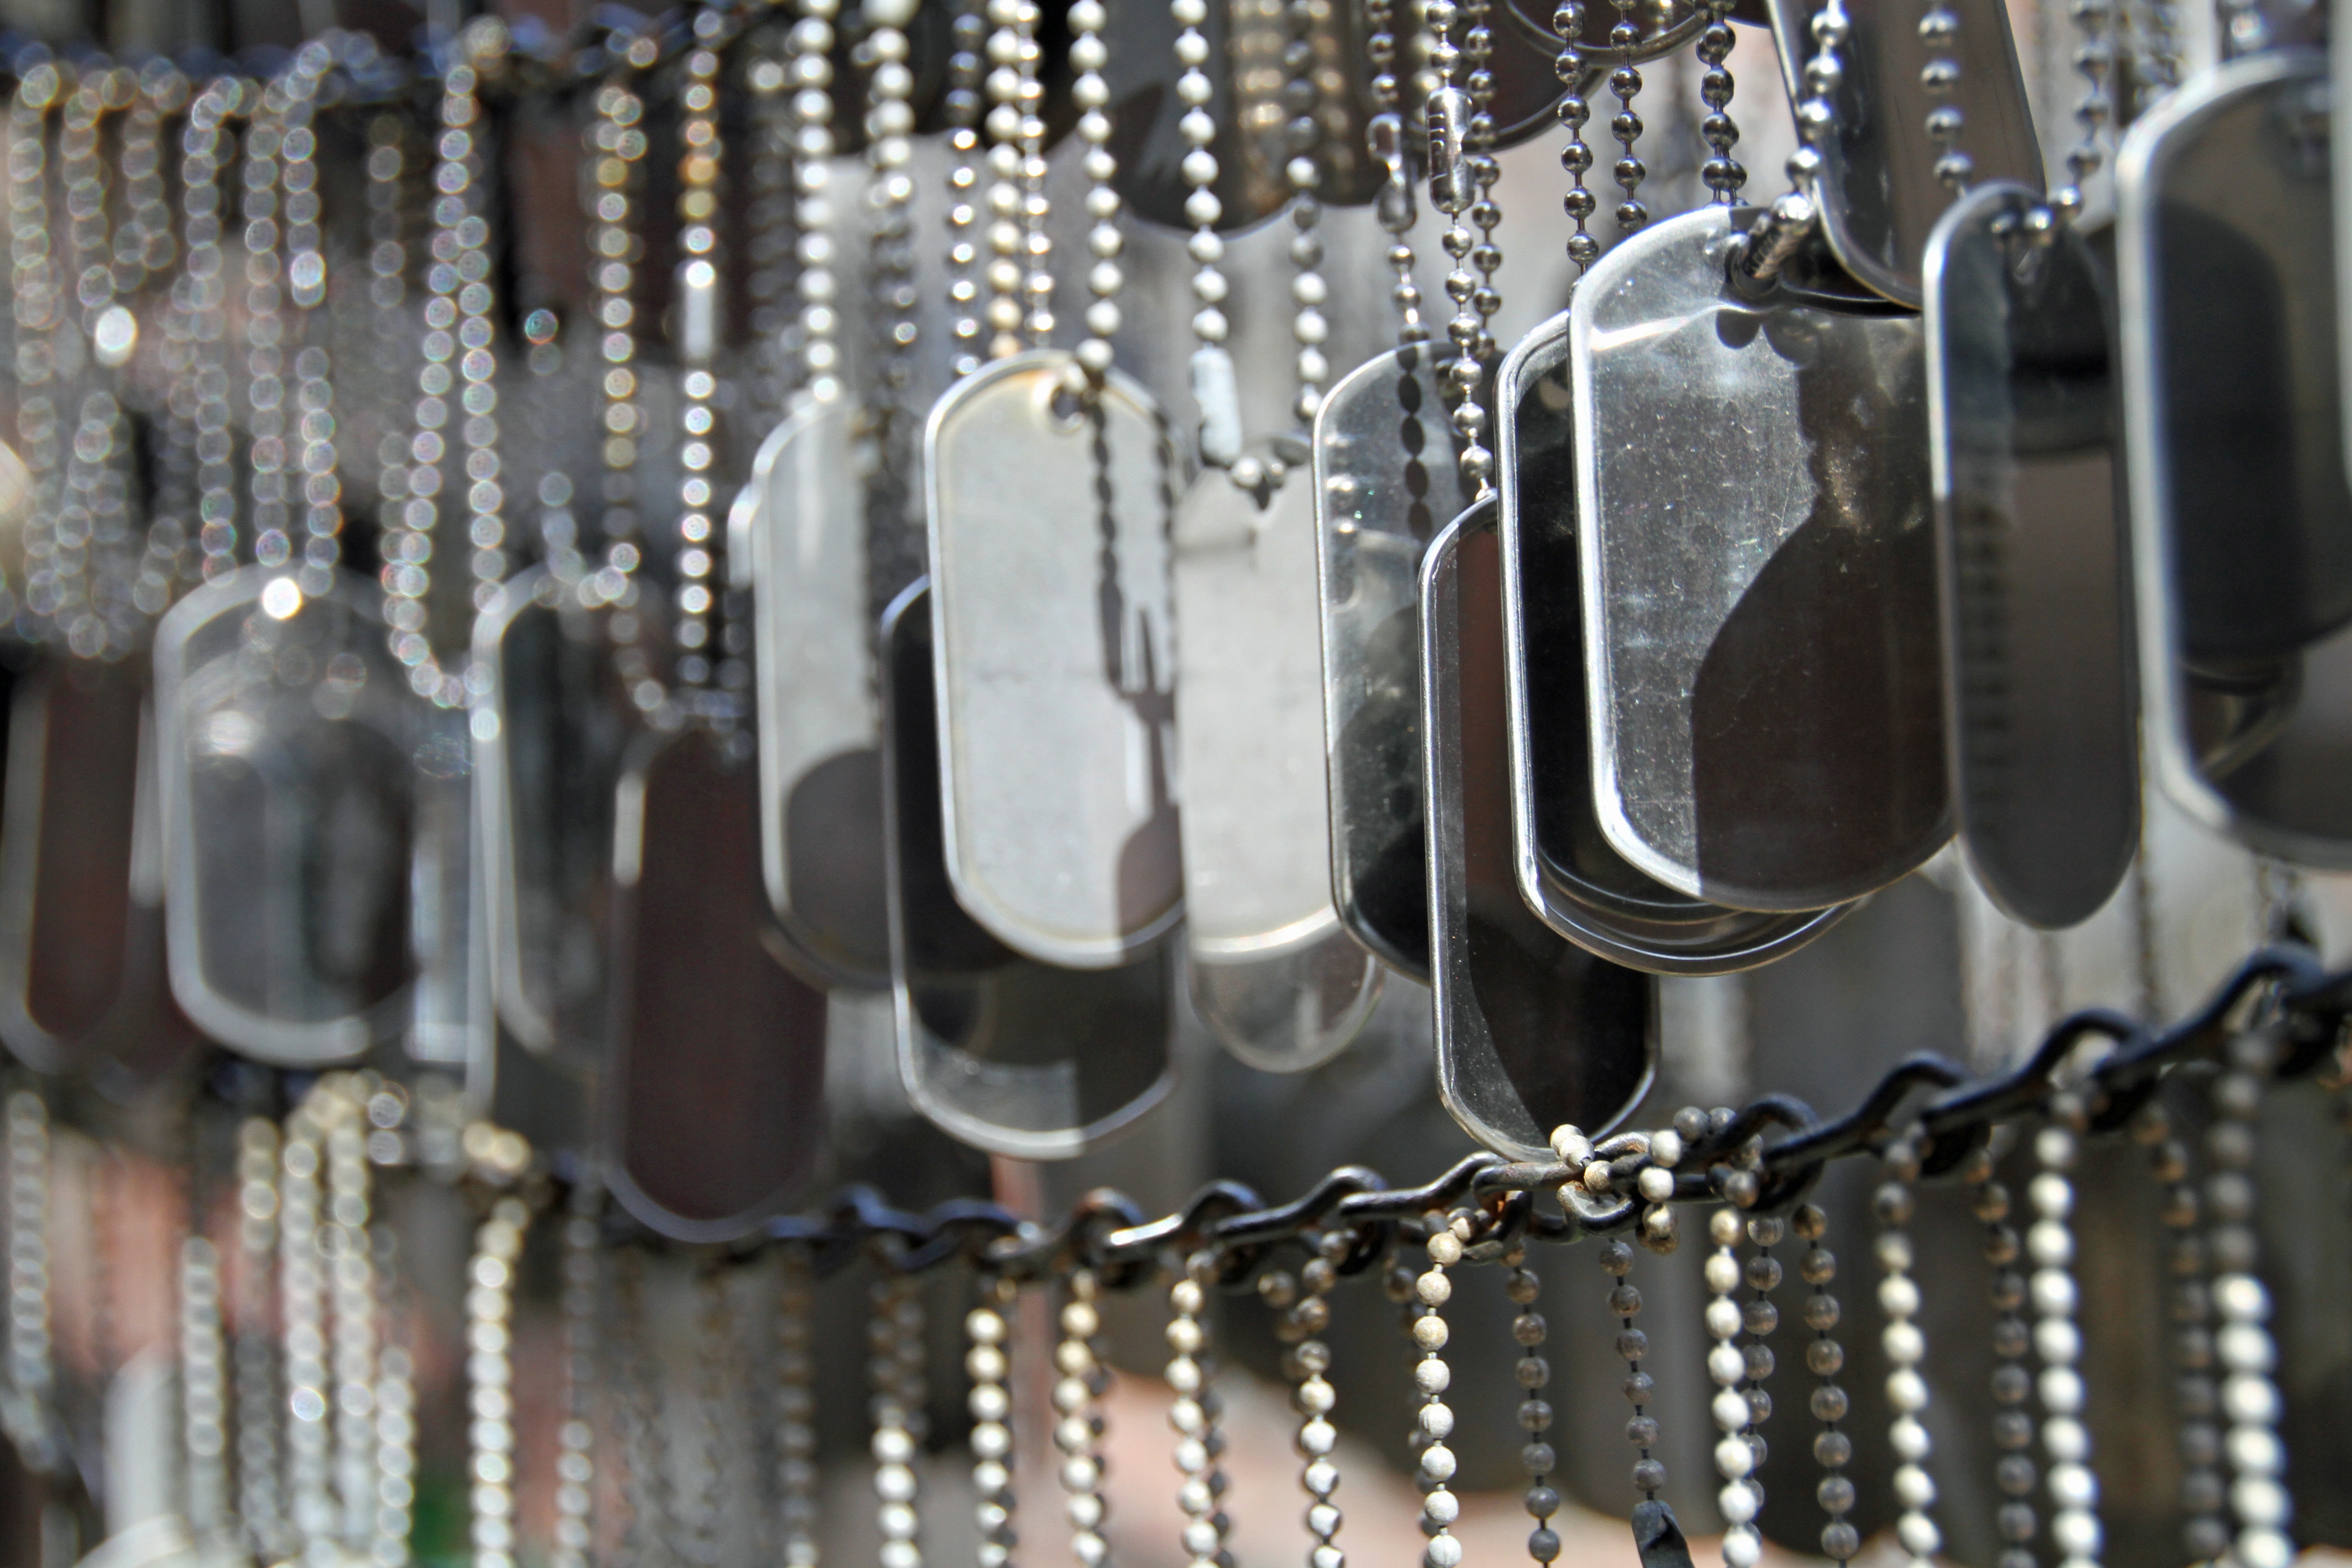
glass, lighting, boston, memorial, light fixture, chandelier, war memorial, massachusetts, memorial garden, unmarked dogtag